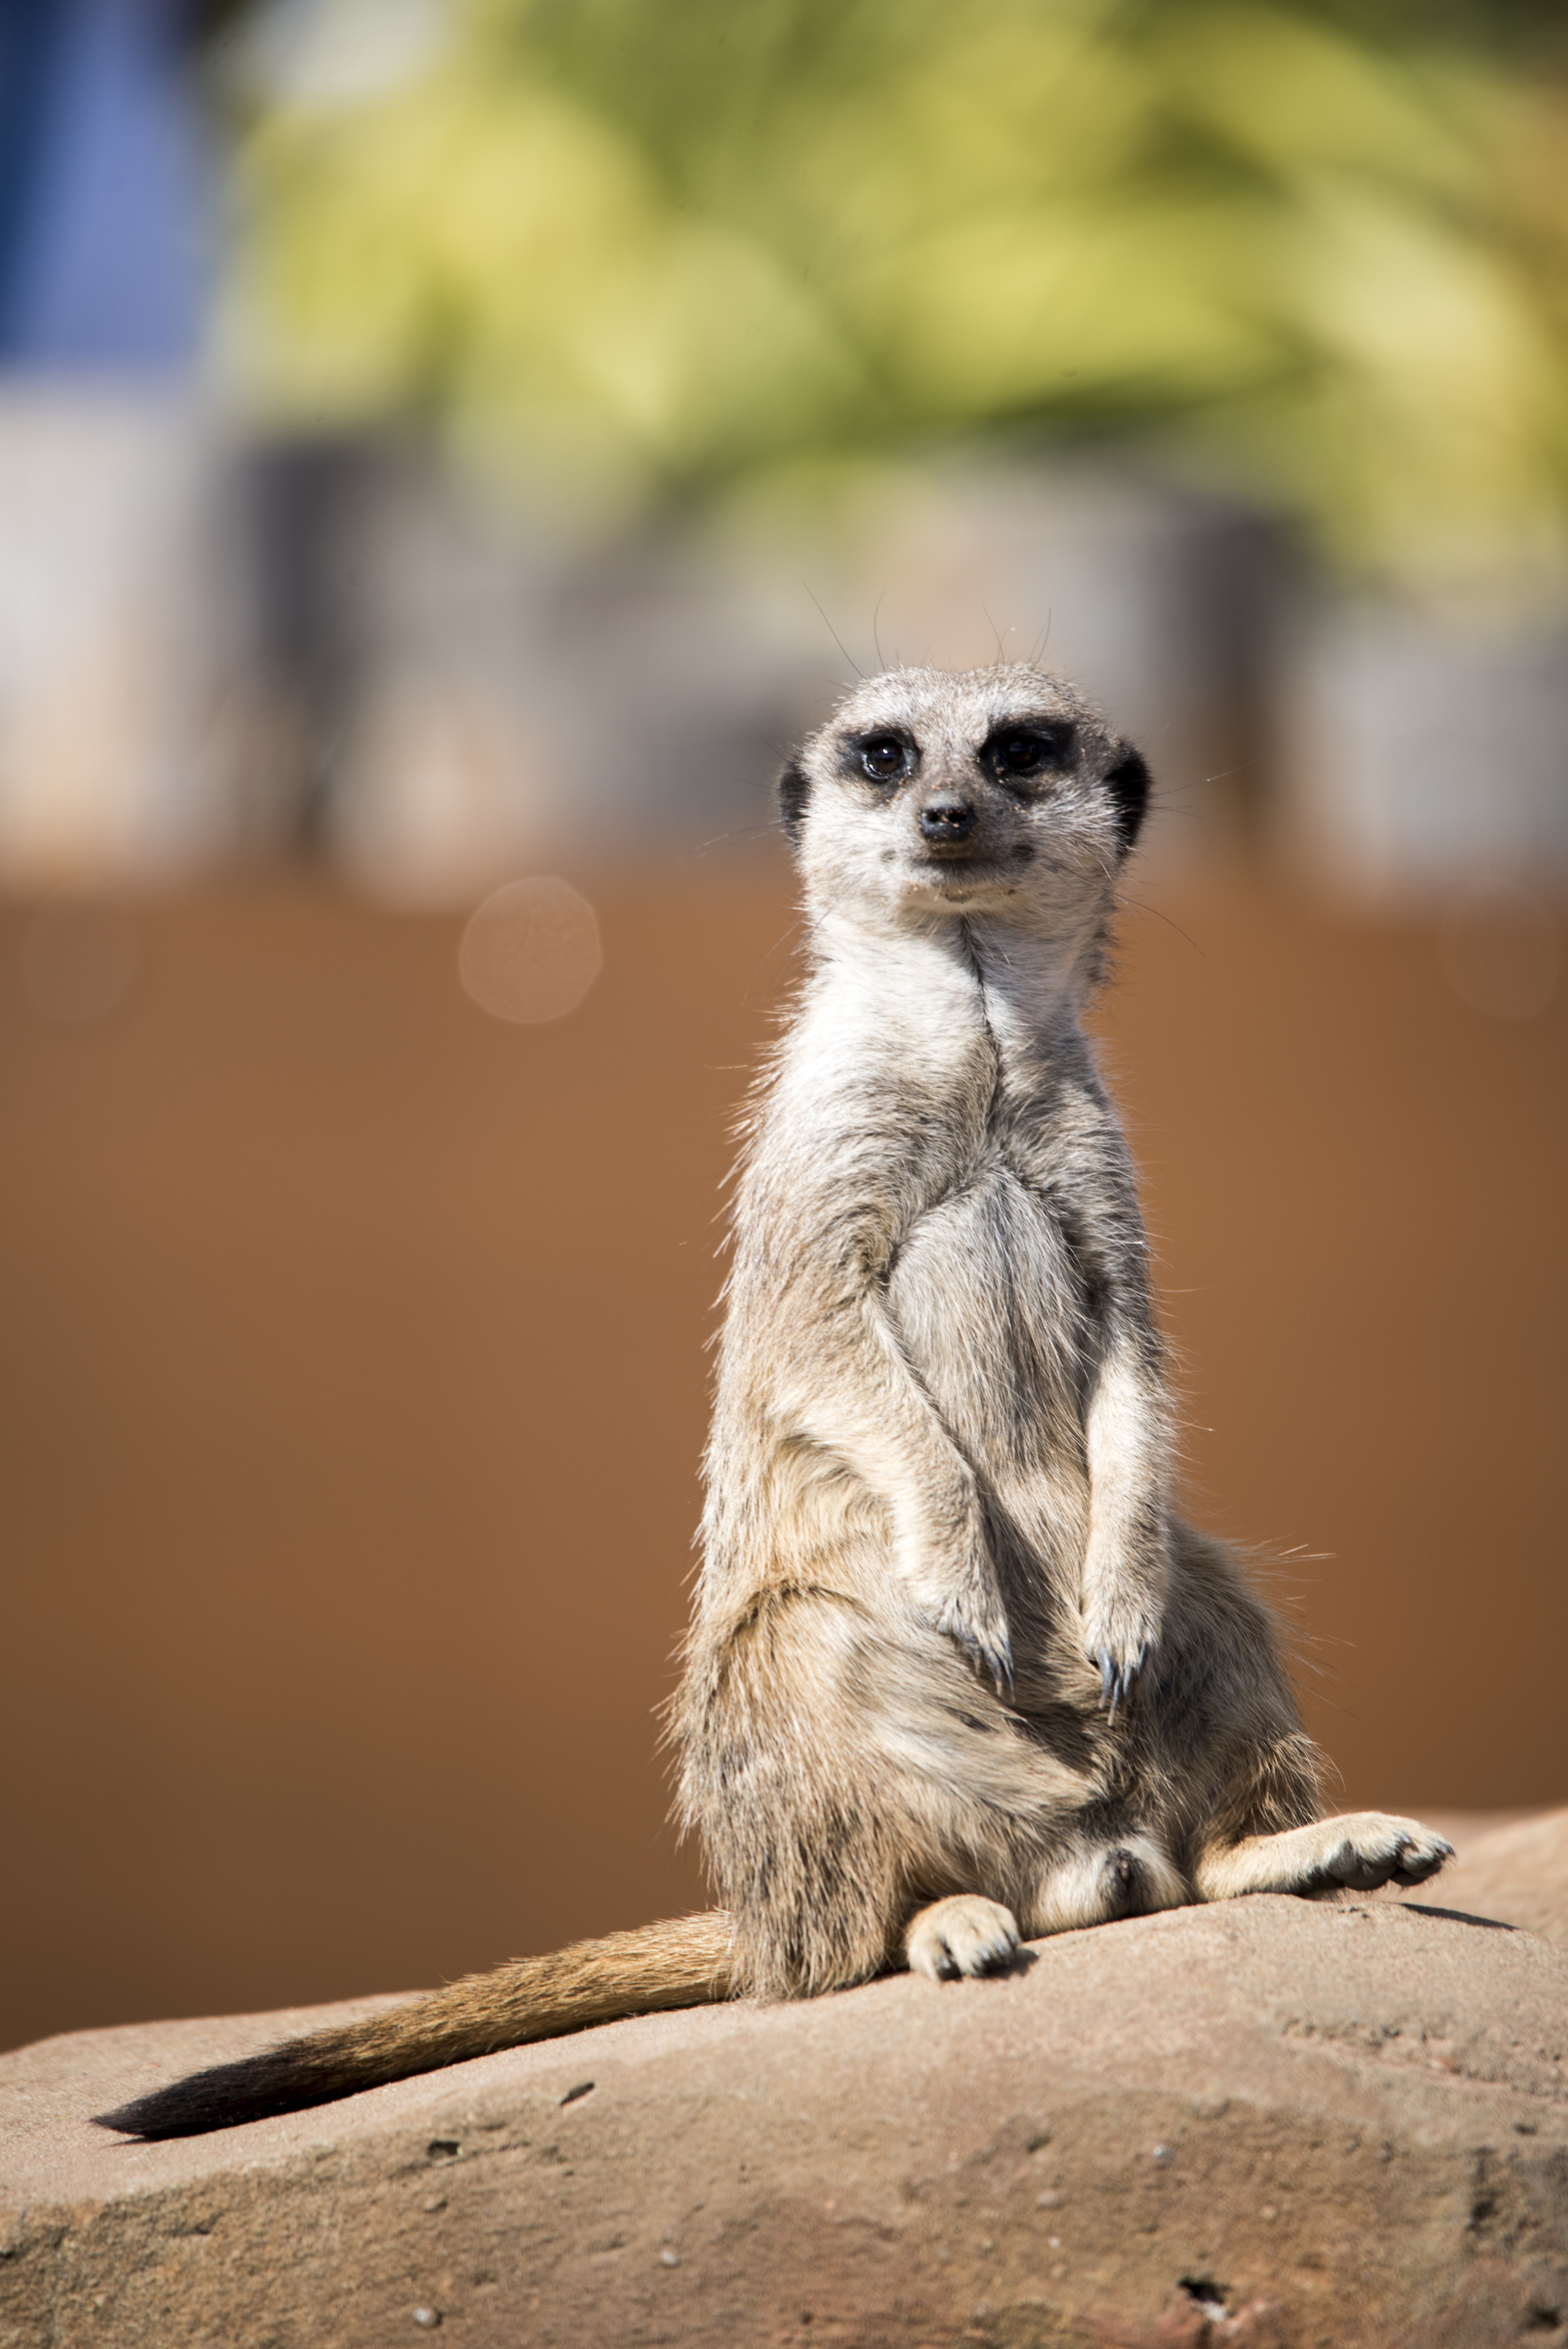
watch, cute, wildlife, zoo, brown, mammal, fauna, whiskers, vertebrate, guard, meerkat, mongoose, meercat, merekat